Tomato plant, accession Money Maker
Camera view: bottom (45 deg); turntable rotation: 210 degrees
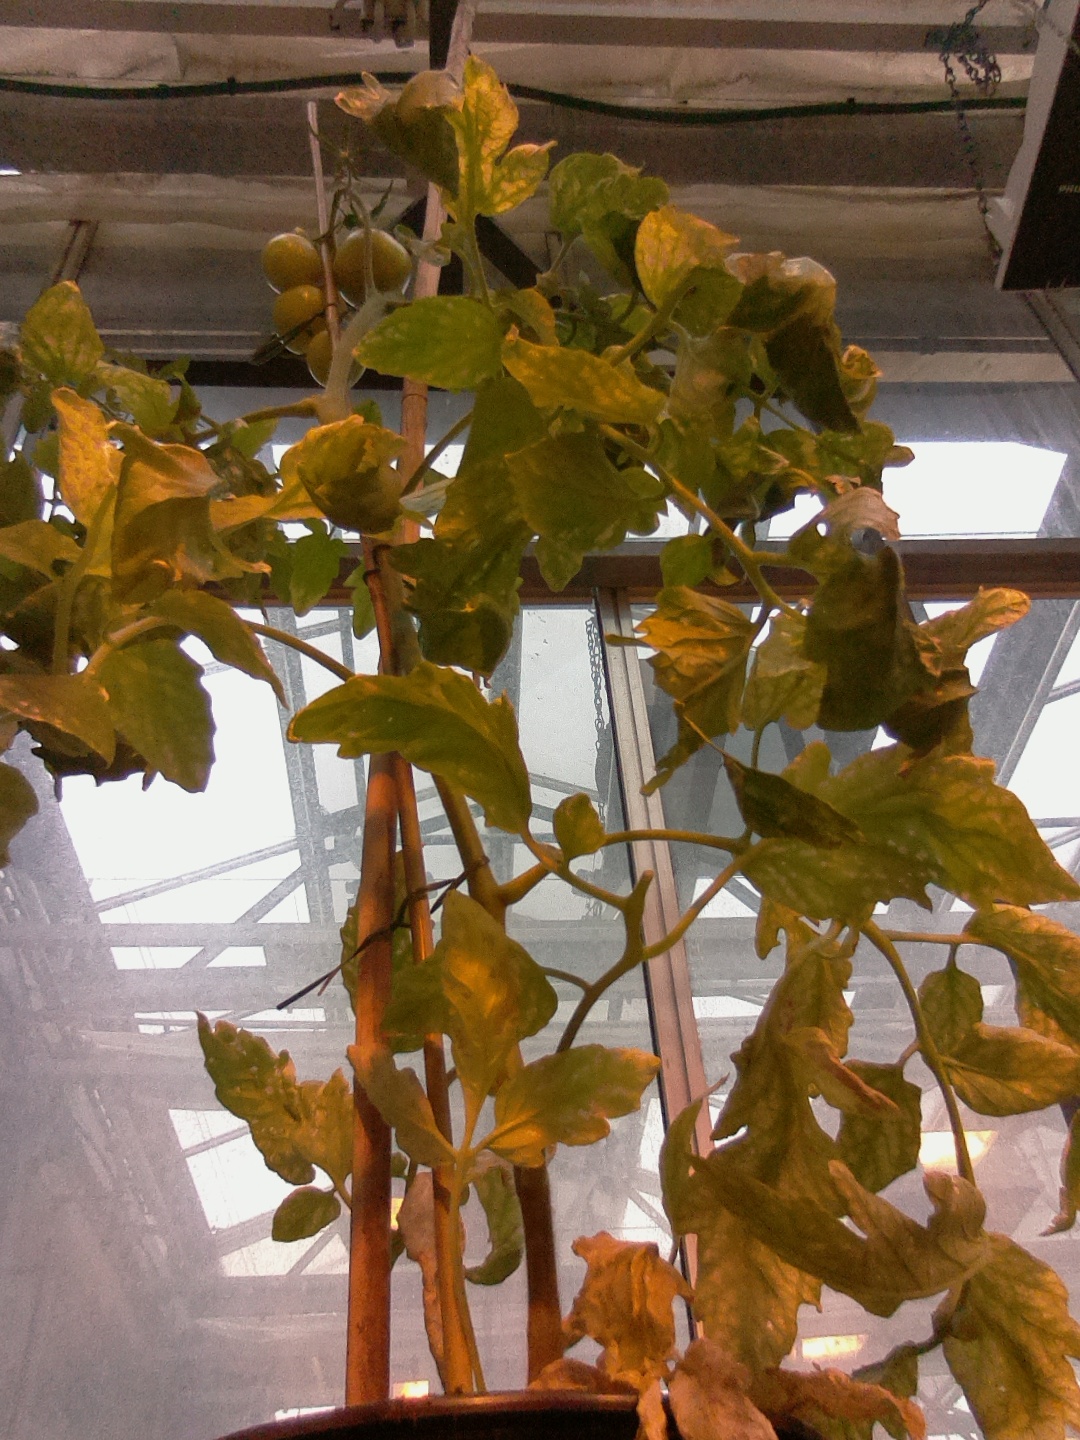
BBCH growth stage 76: 60%-70% of final fruit size